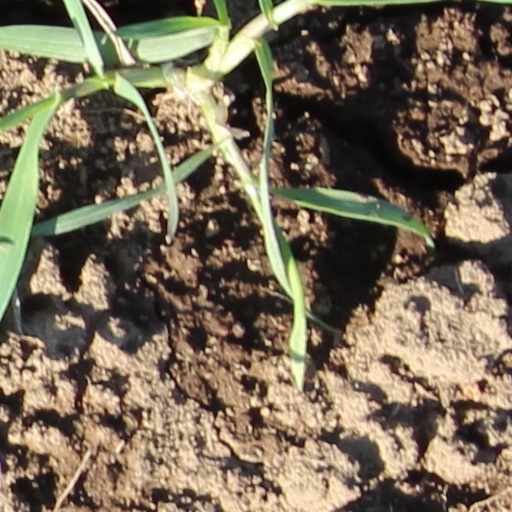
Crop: wheat